Antisemitism

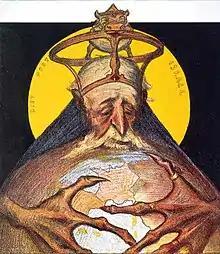
A caricature by C. Léandre (France, 1898) showing Rothschild with the world in his hands

In 2003, Israeli politician Natan Sharansky developed what he called the "three D" test to distinguish antisemitism from criticism of Israel, giving delegitimization, demonization, and double standards as a litmus test for the former.